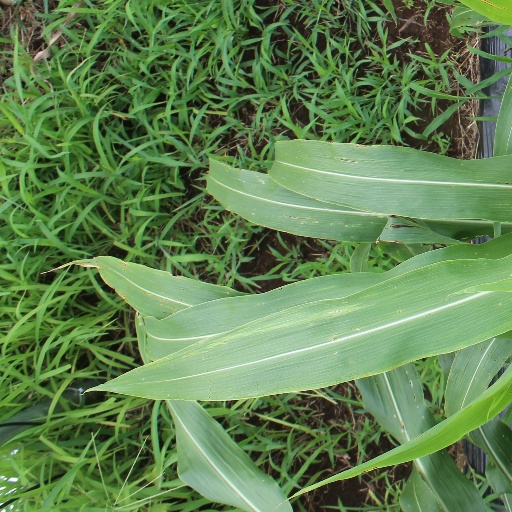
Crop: sorghum